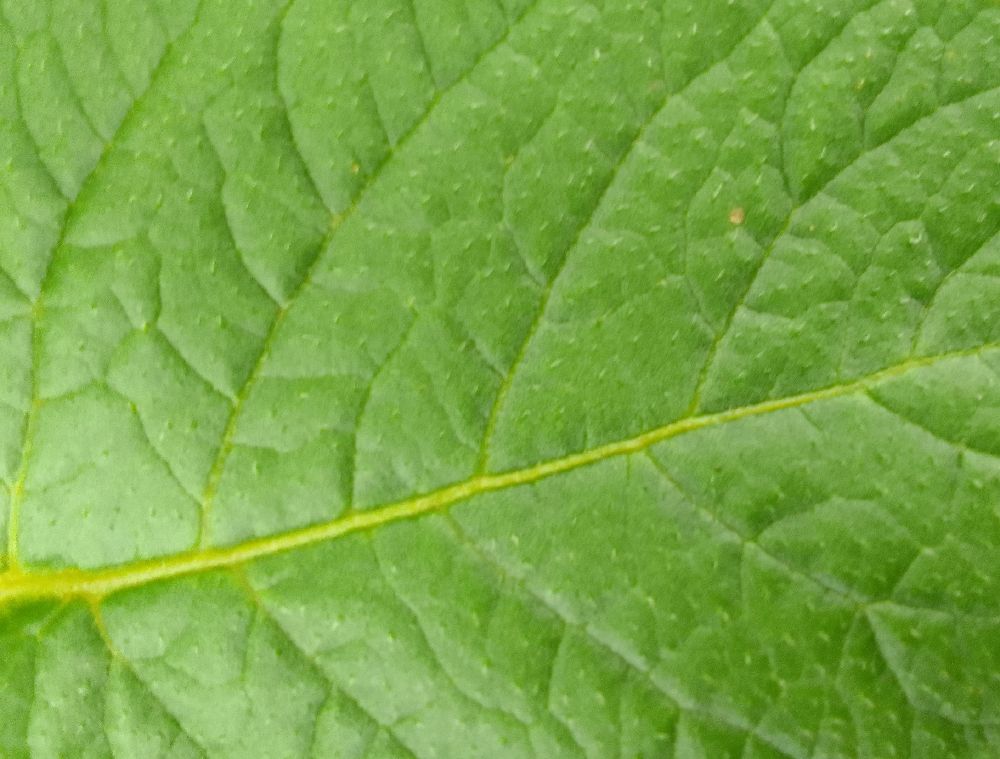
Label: Healthy